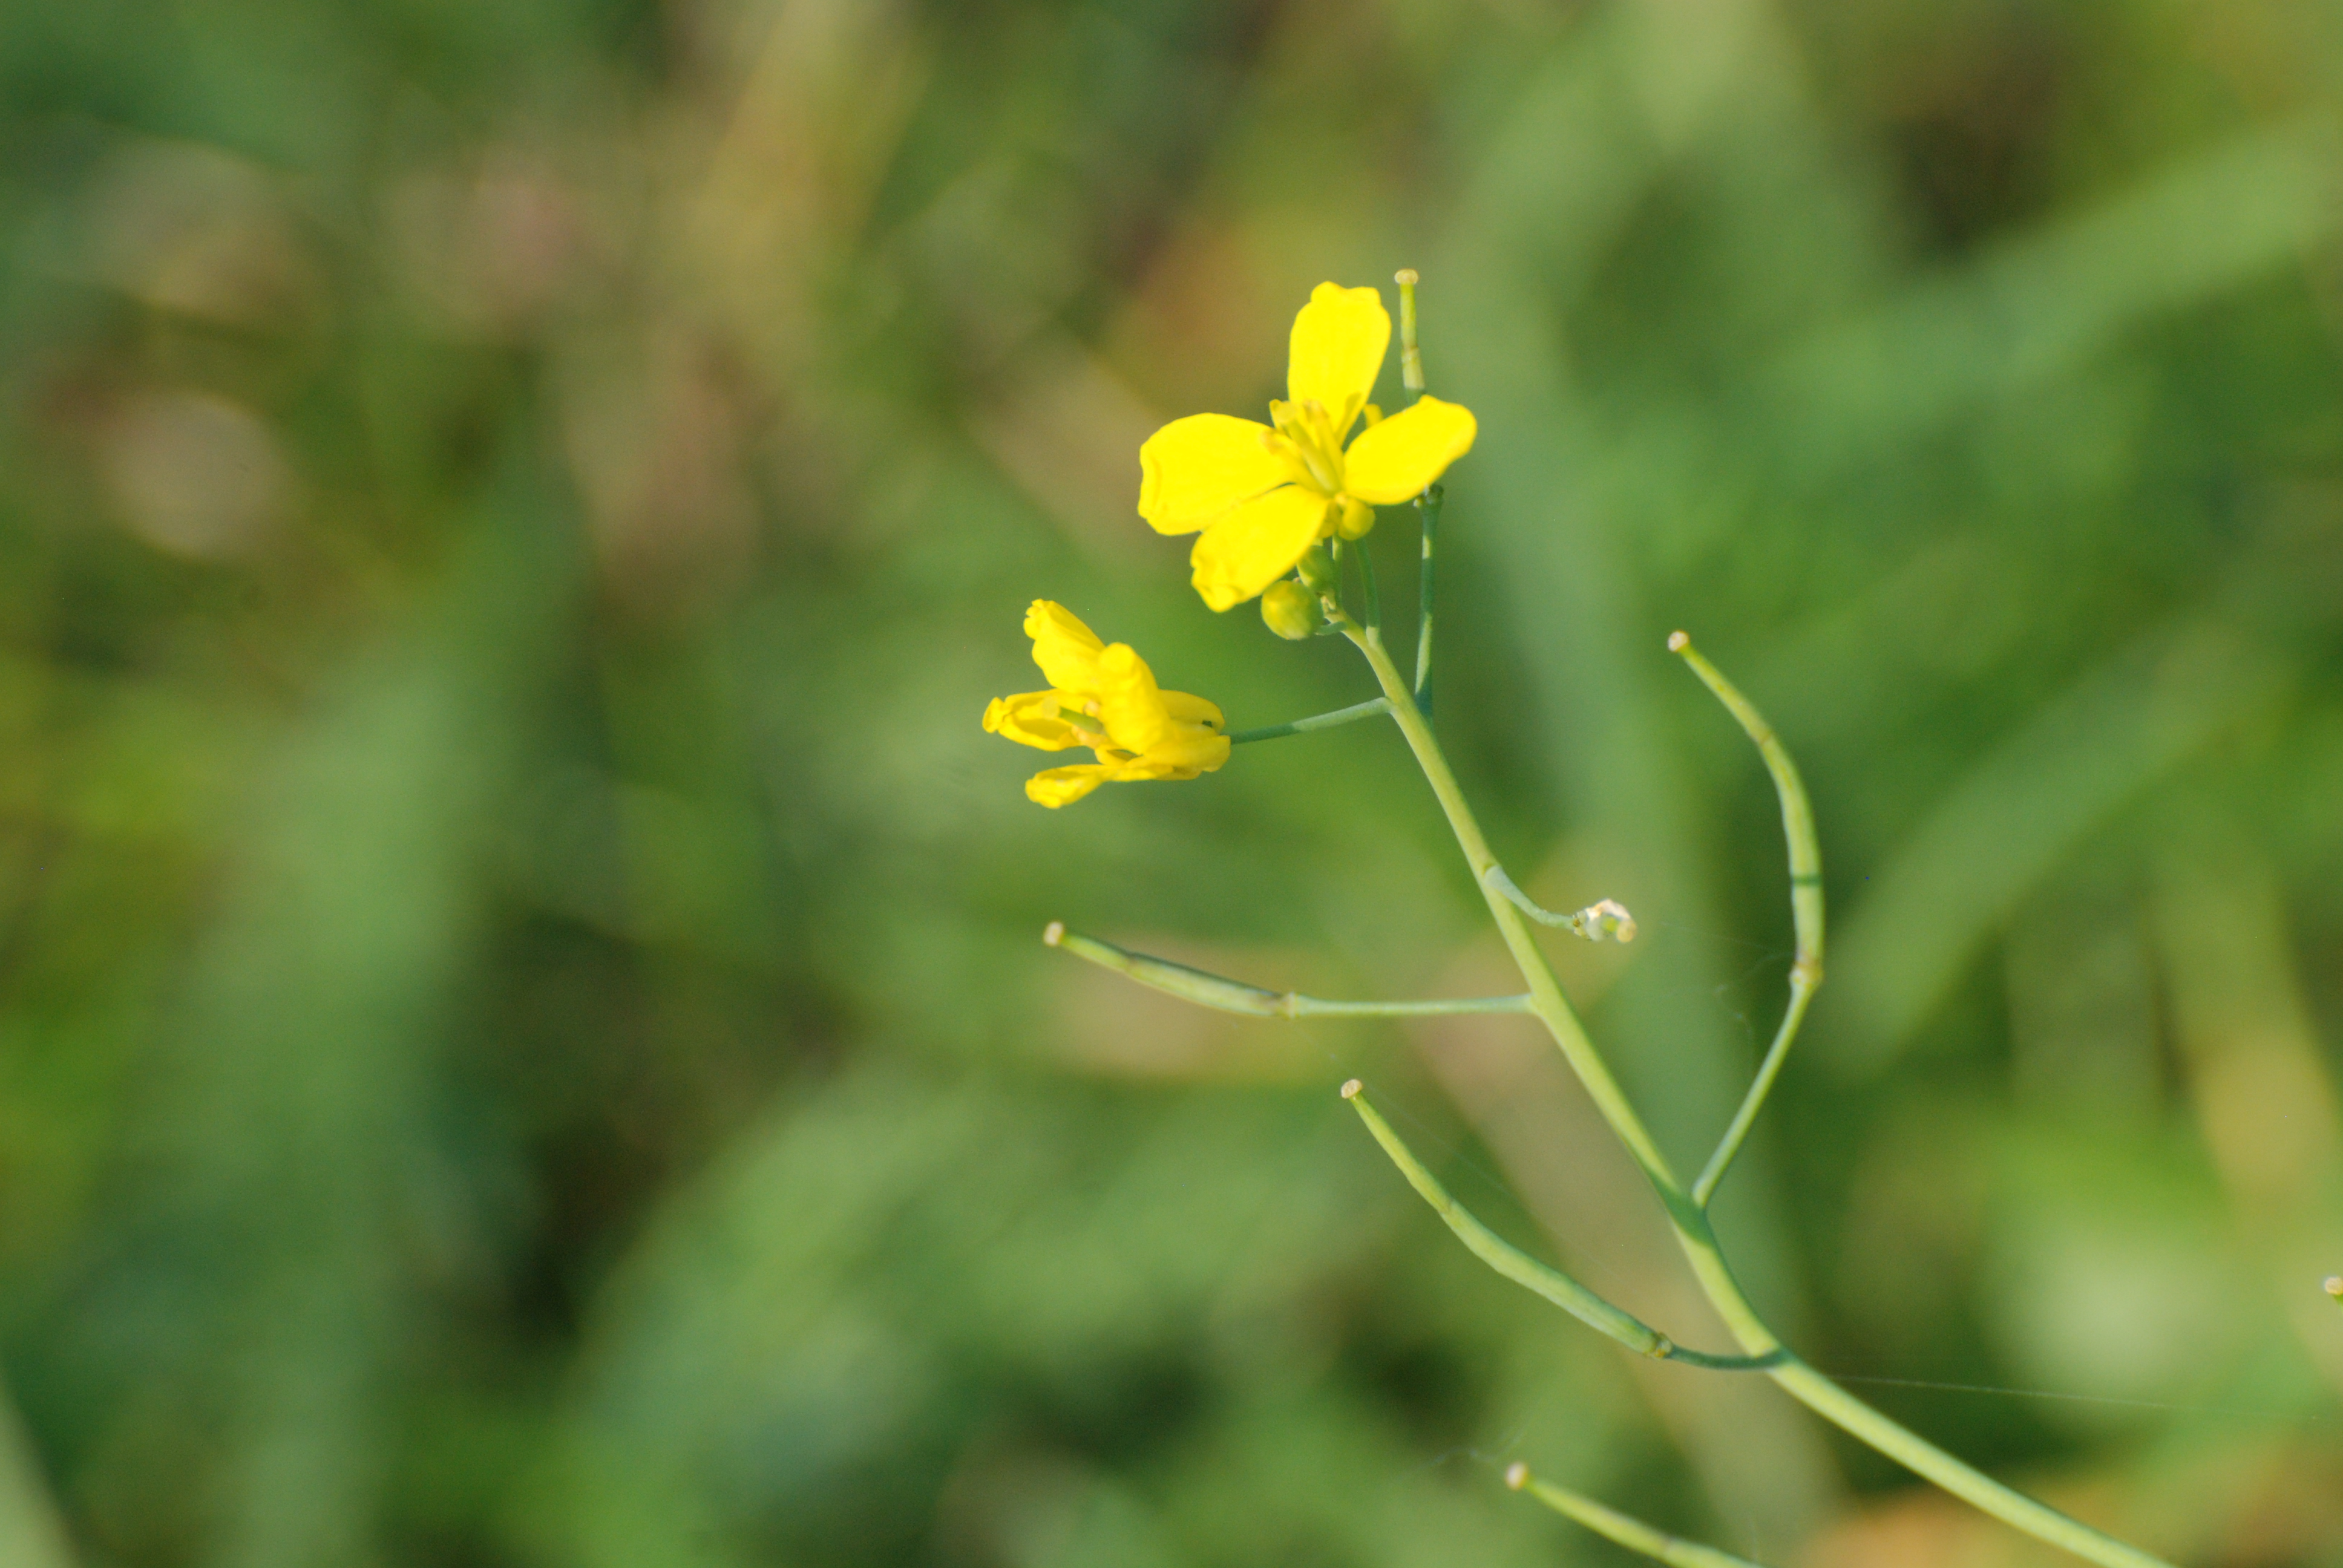
nature, grass, plant, meadow, prairie, sunlight, leaf, flower, europe, green, produce, botany, nikon, yellow, flora, wildflower, flowers, moscow, nikkor, russia, d80, 70300mm, moskau, nikond80, moscou, 70300mmf4556gvr, macro photography, flowering plant, grass family, plant stem, land plant